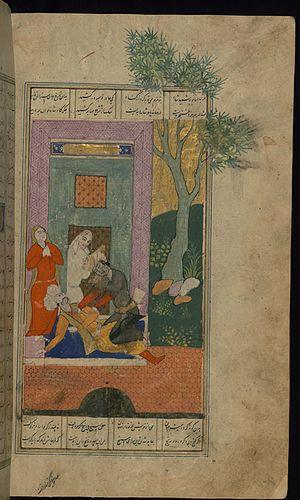
Mihr Hormozd était un noble iranien de la maison des Souren. Il était le fils de Mardanshah, le padhuspan de Nemroz, qui a ensuite été exécuté par les ordres du roi sassanide Khosro II. En 628, Khosro a été renversé par son fils Kavadh II et a été emmené en prison, où il a été rapidement exécuté par Mihr Hormozd qui a cherché à venger la mort de son père. Cependant, après l'exécution, Kavadh a fait tuer Mihr Hormizd.